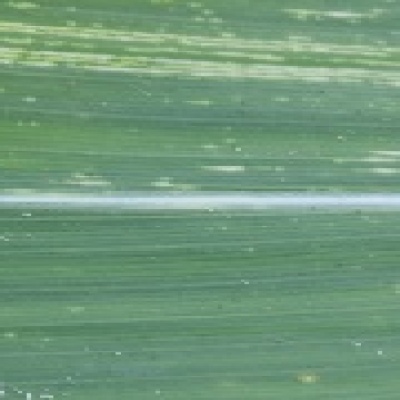
Label: Corn_(Maize)___Maize_Streak_Virus